Dennis Johnson Lumber Company Mill

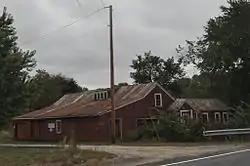

The Dennis Johnson Lumber Company Mill is a historic industrial facility on Maine State Route 5 in Waterboro, Maine. For nearly a century beginning in 1869, a lumber mill, powered first by water and then steam, was operated at this location. The property, much of whose equipment is still "in situ" following its closure in 1963, is a rare surviving 19th-century industrial facility in the rural community. Now owned by the local historical society (which hopes to transform it into a museum property), it was listed on the National Register of Historic Places in 2007.